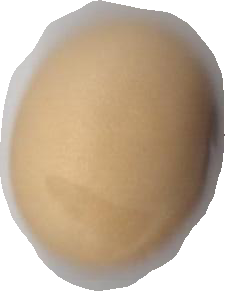
Variety: Anjasmoro